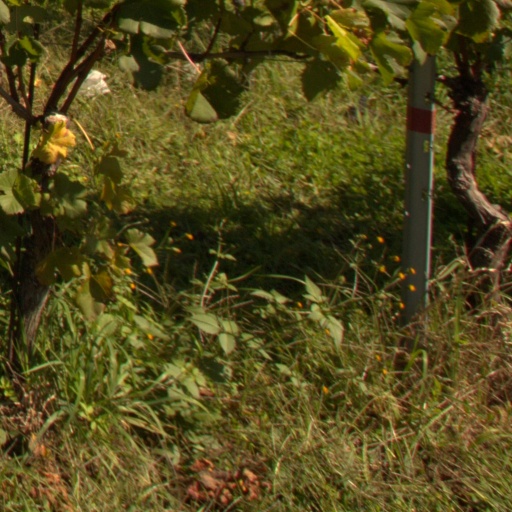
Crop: grape